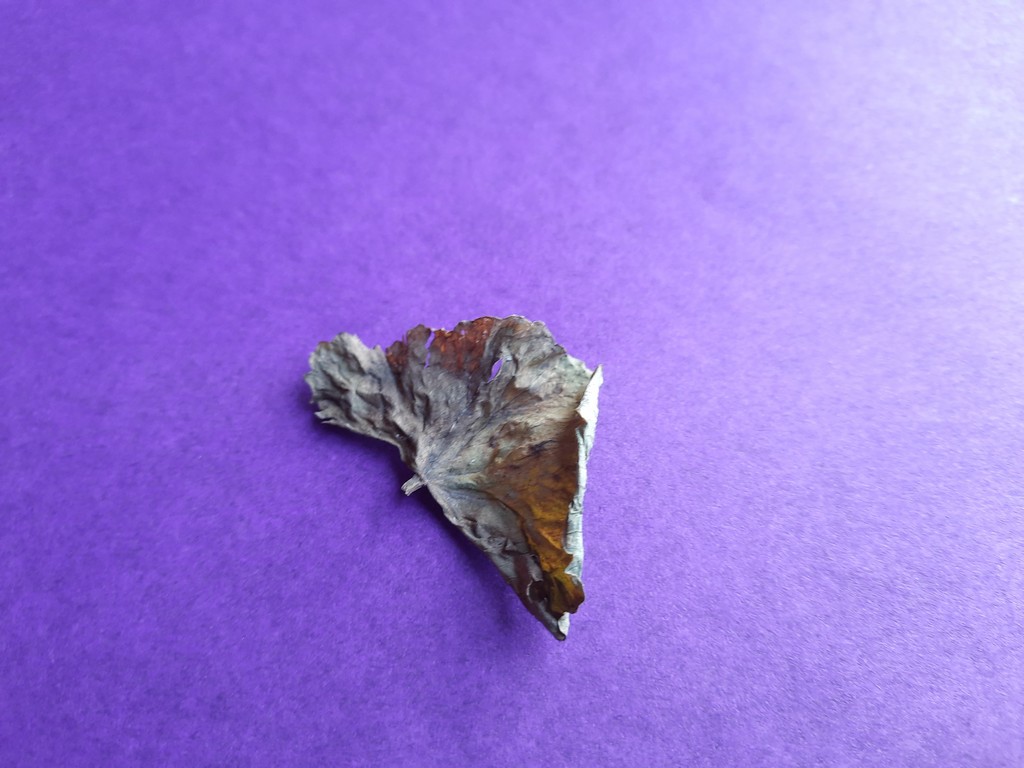
Label: Dried